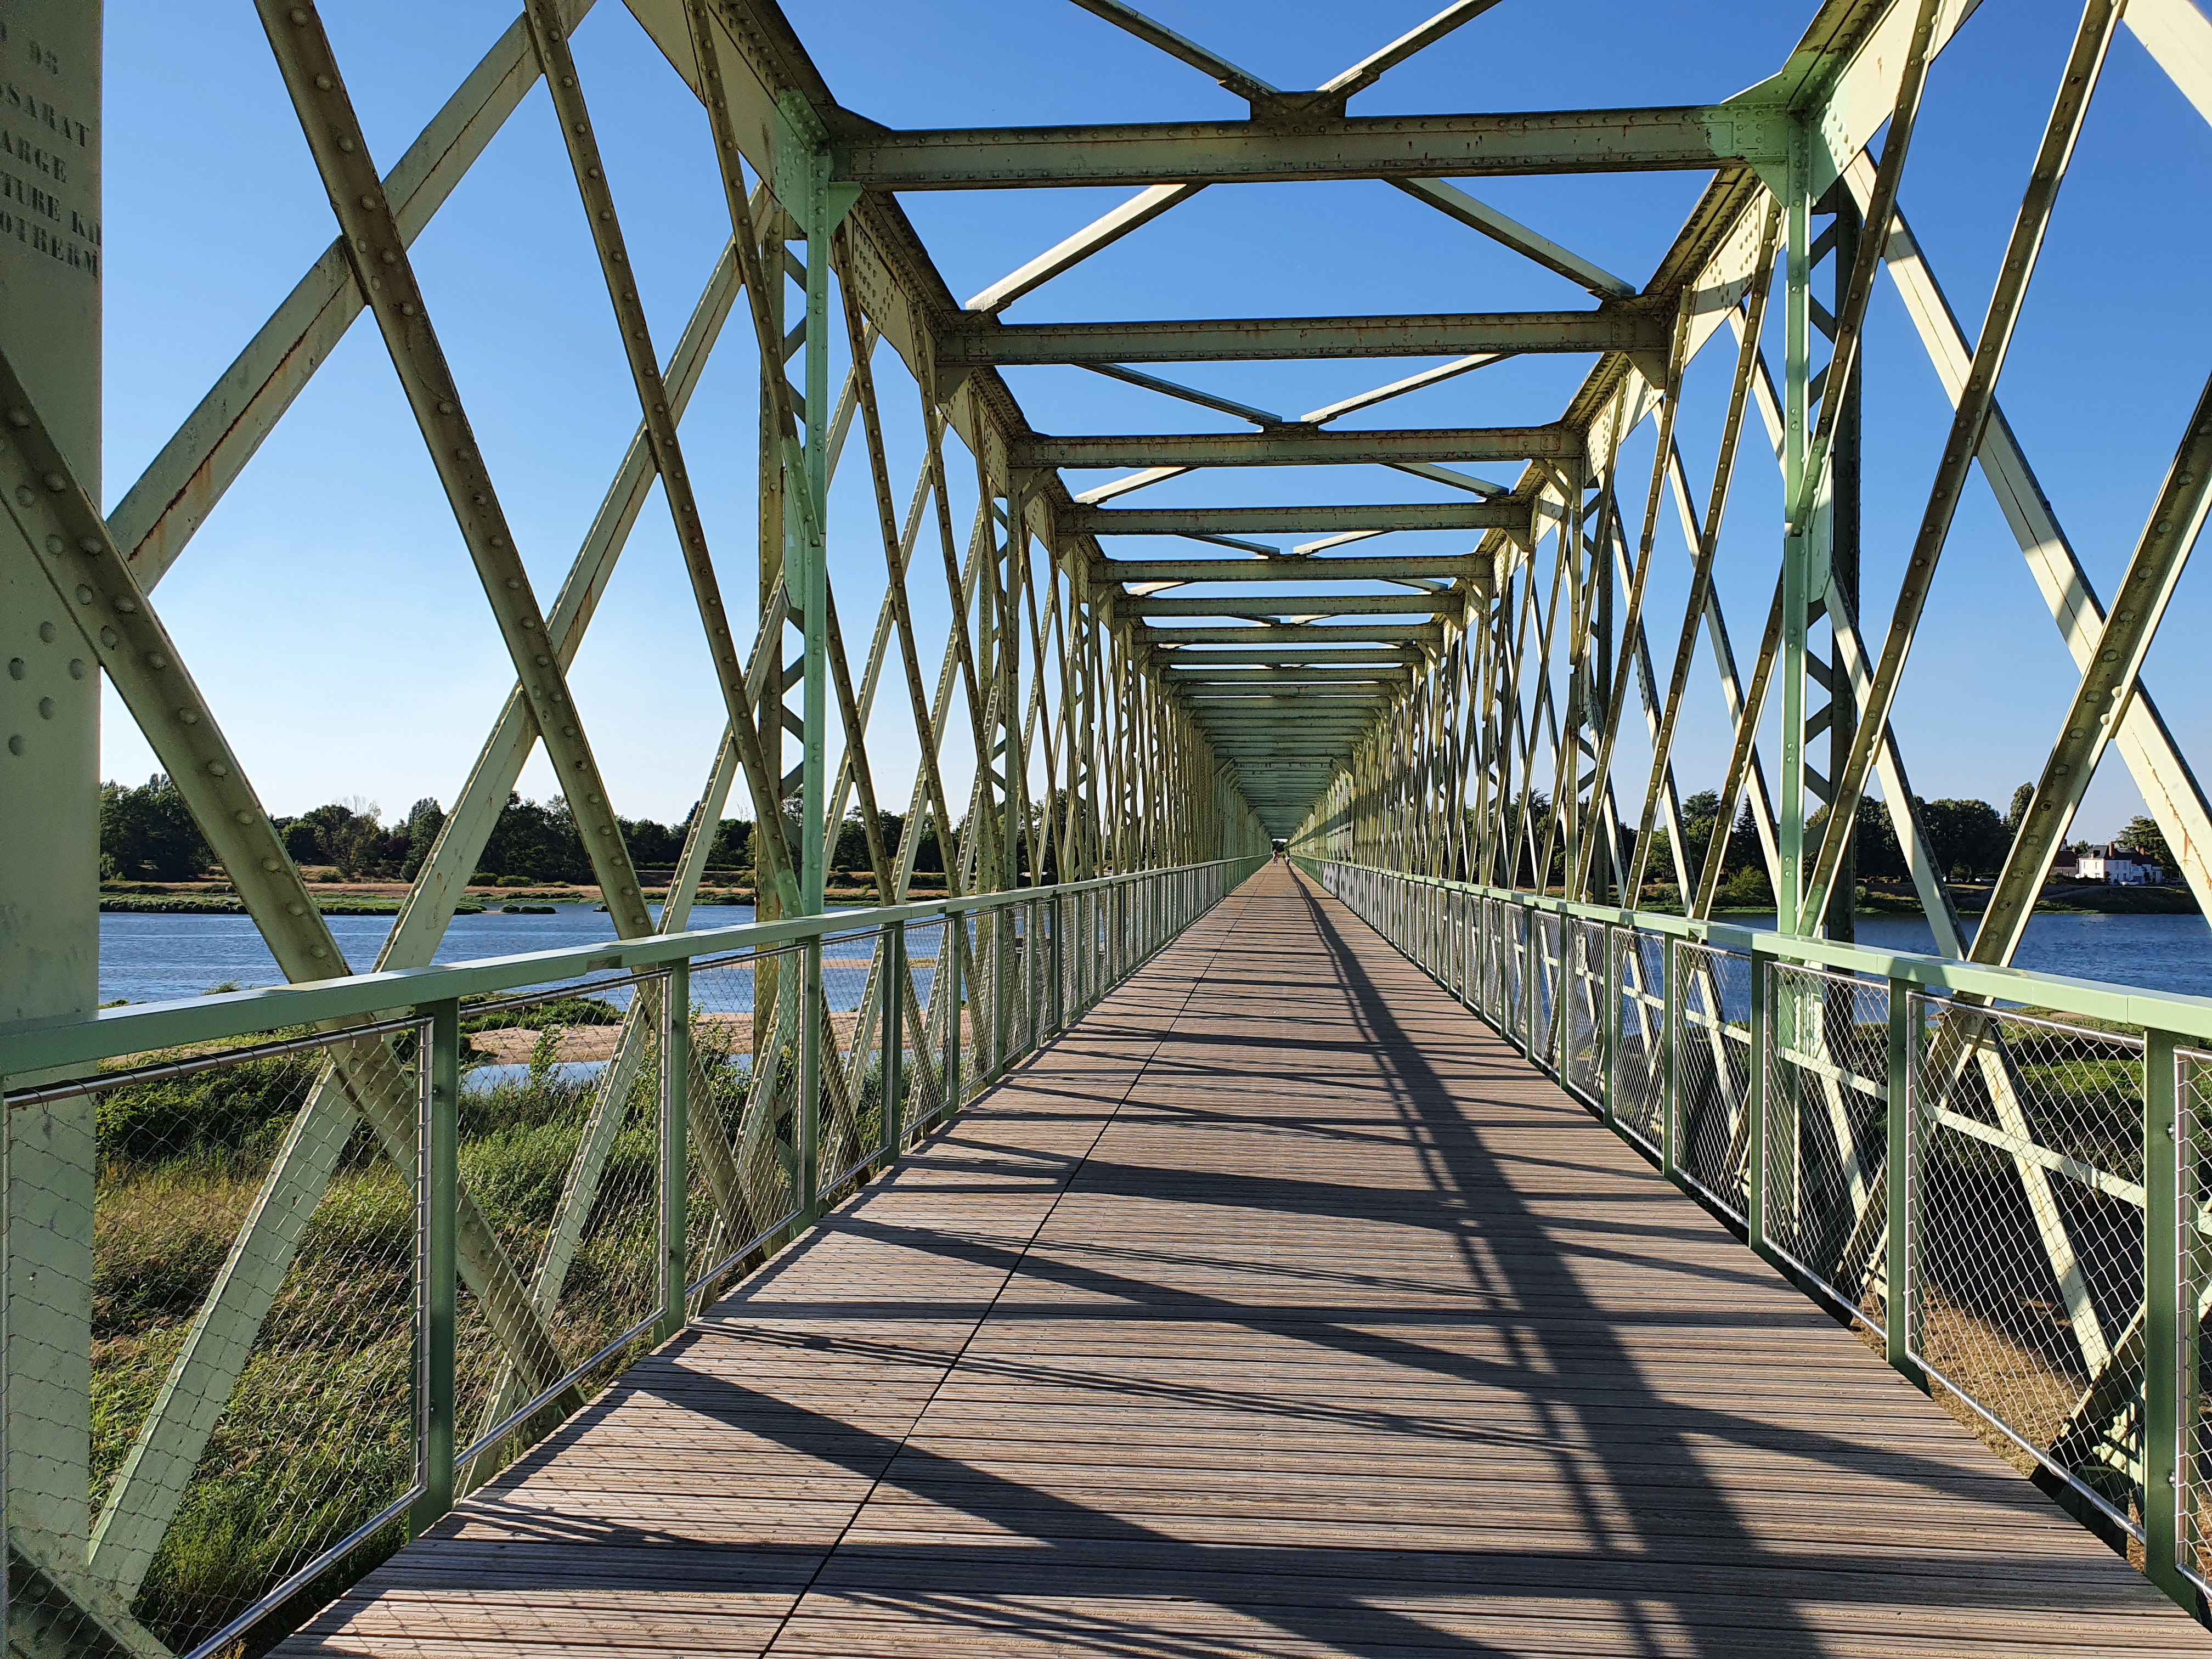
water, loire, pedestrian bridge, river, nature, tourism, summer, sun, blue sky, bridge, walkway, iron, truss bridge, nonbuilding structure, boardwalk, parallel, metal, engineering, symmetry, girder bridge, steel, daylighting, cantilever bridge, trestle, triangle, fence